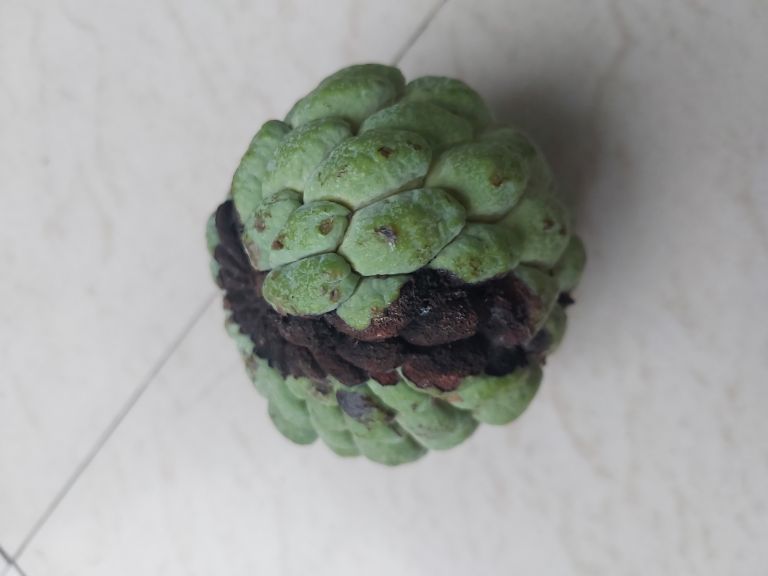
Disease label: Diplodia Rot